Napoleonic looting of art

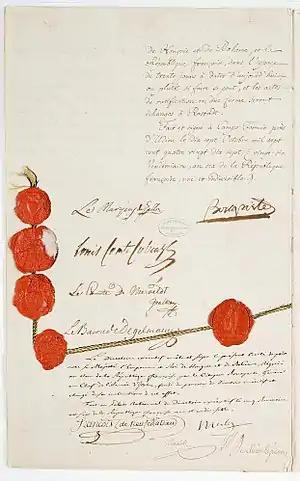
Last page of the 1797 Treaty of Campo Formio, with signatures

Still, the French justified their seizures by appealing to the right of conquest and republican ideals of artistic appreciation, as well as the advancement of scientific knowledge and the "scientific cosmopolitanism" of the Republic of Letters. Nord Jacques-Luc Barbier-Walbonne, a Hussar lieutenant, proclaimed before the National Assembly that the works had remained "soiled too long by slavery", and that "these immortal works are no longer on foreign soil. They are brought to the homeland of arts and genius, to the homeland of liberty and sacred equality: the French Republic." Bishop Henri Gregoire said before the Convention in 1794: "If our victorious armies have entered Italy, the removal of the "Apollo Belvedere" and the "Farnese Hercules" should be the most brilliant conquest. It is Greece that decorated Rome: why should the masterpieces of the Greek republic decorate a country of slaves? The French Republic should be their final resting place." This rhetoric contrasted the republican values of revolutionary France against the European monarchies that relied on serfdom, feudalism, and exploitative colonialism to argue that other countries were incapable of properly caring for their own culture (Although, the French Republic still held Haiti as a slave colony at this time.).